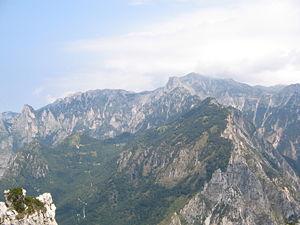
Le Pasubio est une montagne des Préalpes vicentines culminant à 2 232 m d'altitude à la Cima Palon. Cette crête calcaire marque la frontière entre les provinces italiennes de Vicence et de Trente.